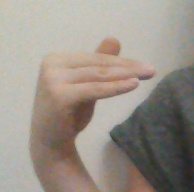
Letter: khaa